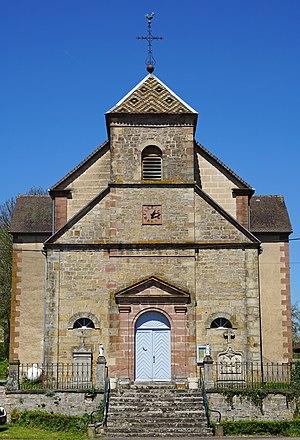
L'église de Villafans.
Villafans est une commune française, située dans le département de la Haute-Saône en région Bourgogne-Franche-Comté.